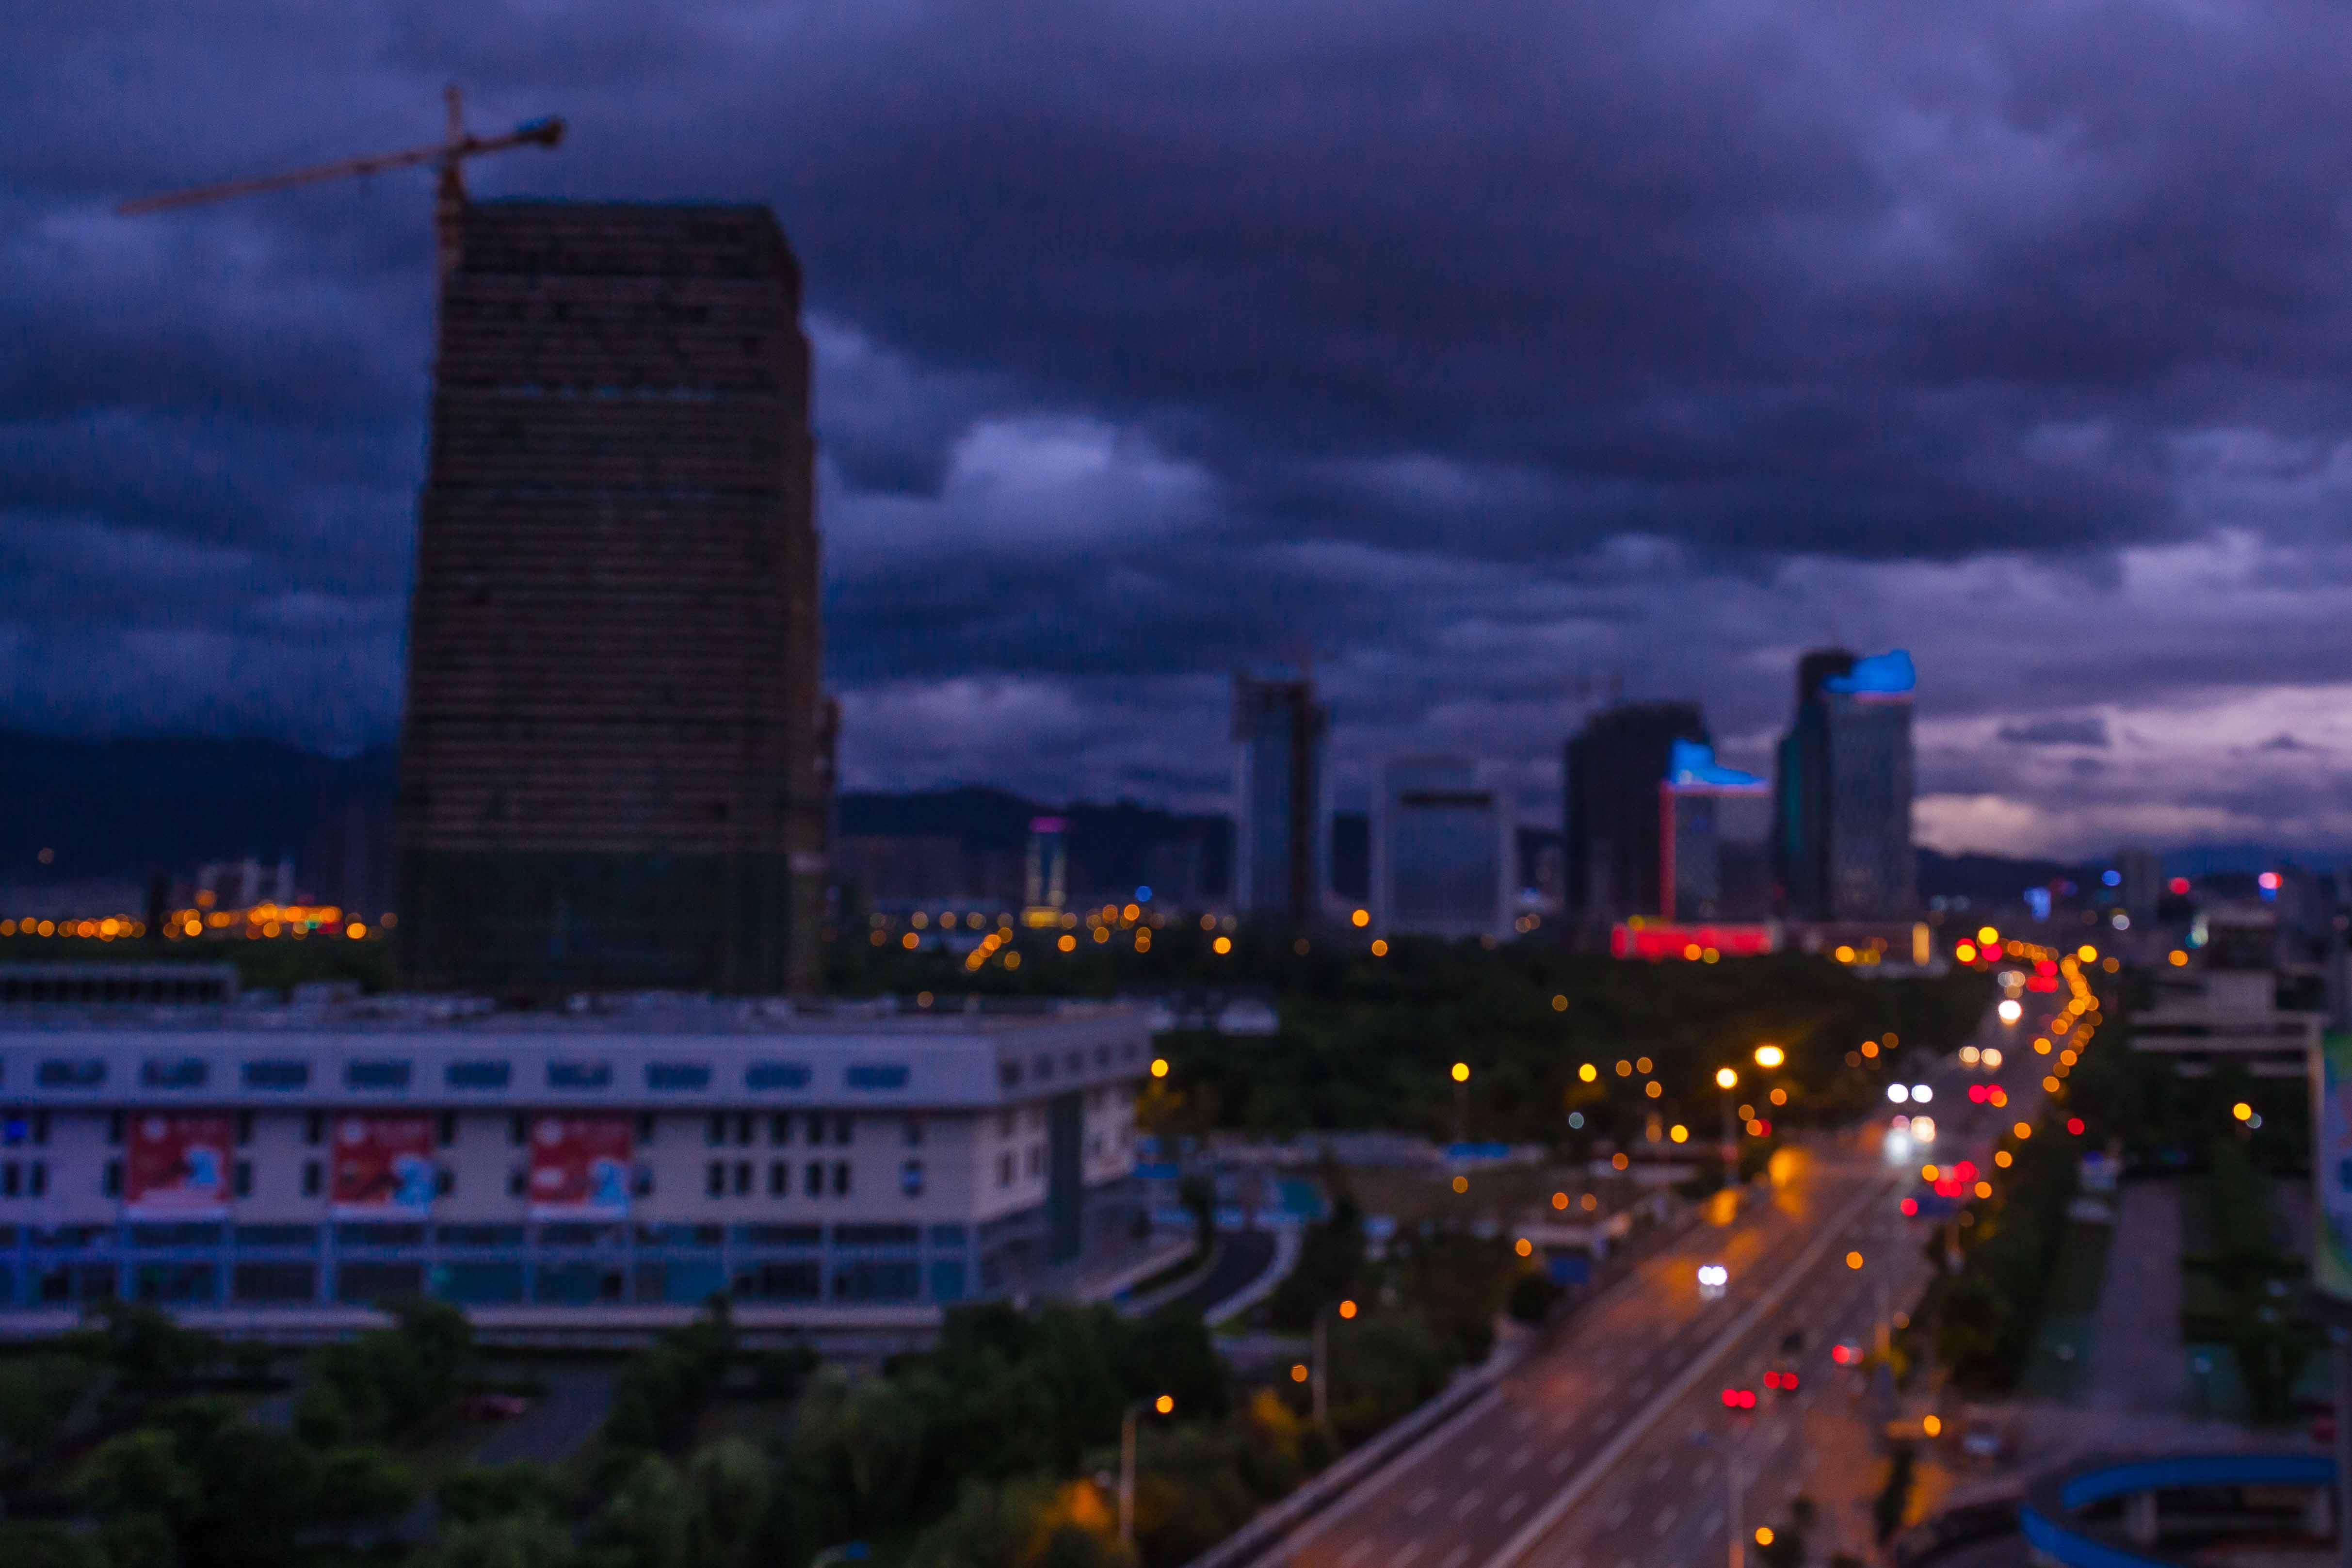
horizon, sky, skyline, night, city, skyscraper, cityscape, downtown, dusk, evening, tower, landmark, tower block, metropolis, urban area, human settlement, atmosphere of earth, metropolitan area